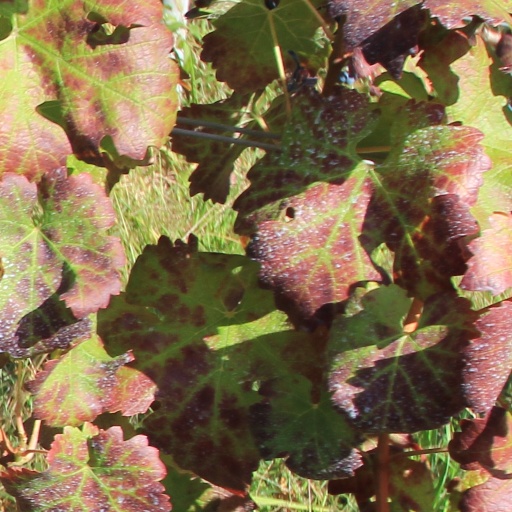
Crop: grape